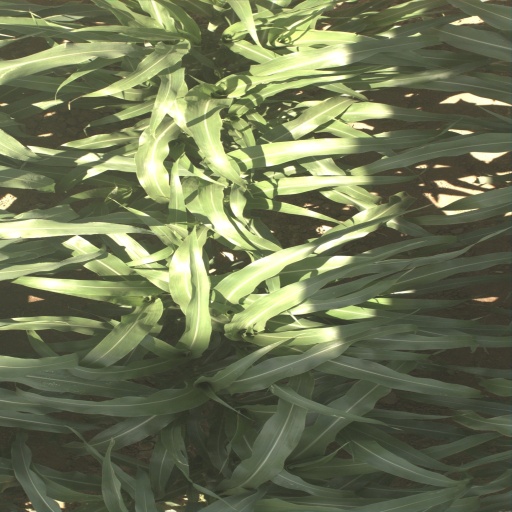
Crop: sorghum